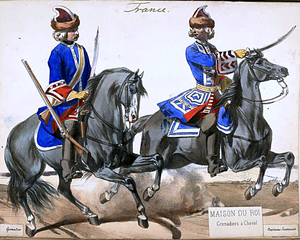
Grenadier à cheval sous Louis XV.
L' histoire de la cavalerie française est l'ensemble des faits historiques qui concernent ou impliquent l' « arme » de la cavalerie dans les armées françaises sous les divers régimes politiques et aux diverses périodes qui marquèrent l'histoire militaire de la France.